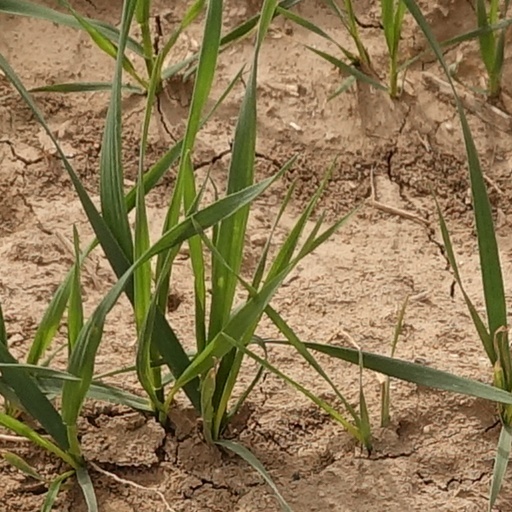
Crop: wheat